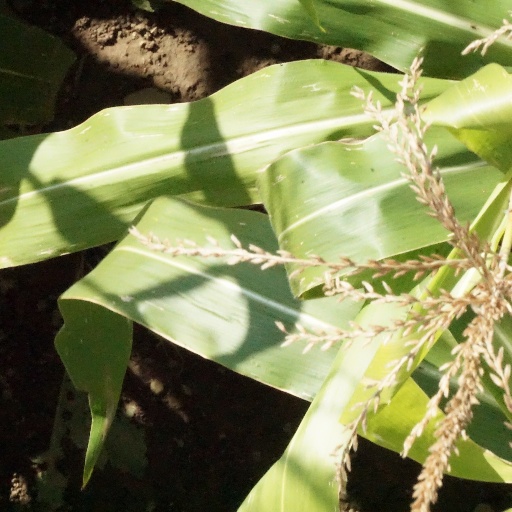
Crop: maize; corn